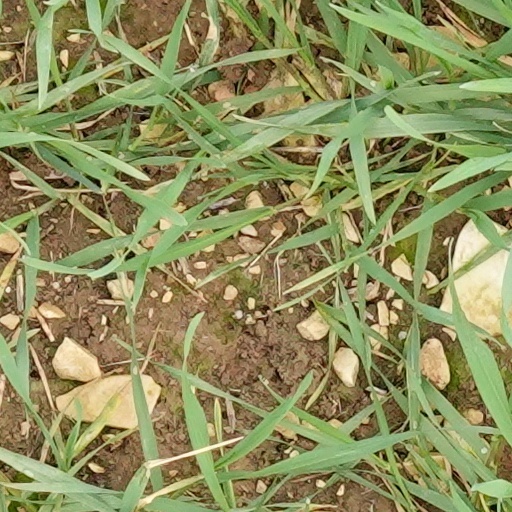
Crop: wheat